Esther 9

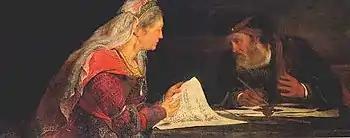
Esther and Mordechai writing the second letter of Purim. Aert de Gelder (1685).

This section, perhaps an addition to the coherent narrative of through , recapitulates the core reversals: relief from persecution, turning 'sorrow into gladness' and 'mourning into a holiday'. For commemoration by future generations, a two-day holiday is newly instituted, reflecting the original feasting on the fourteenth of Adar in the provinces and a day later in Susa, with Haman's casting of lots ("purim") providing an etymology for the festival. Mordecai and Esther as officeholders in the Persian empire harnessing 'the resources of the chancellery and the imperial postal system' dispatched a set of letters to Jews in 'all the provinces' (verse 20; cf. verse 30) and thus using the same language as in the accounts of earlier royal edicts. Together they wrote these official letters enjoining Jews to celebrate Purim (verses 29), as well as a second letter (verse 29). Esther's royal authority in establishing Purim is reaffirmed at the end of this section, where she is named as the one establishing the customs of the holiday.